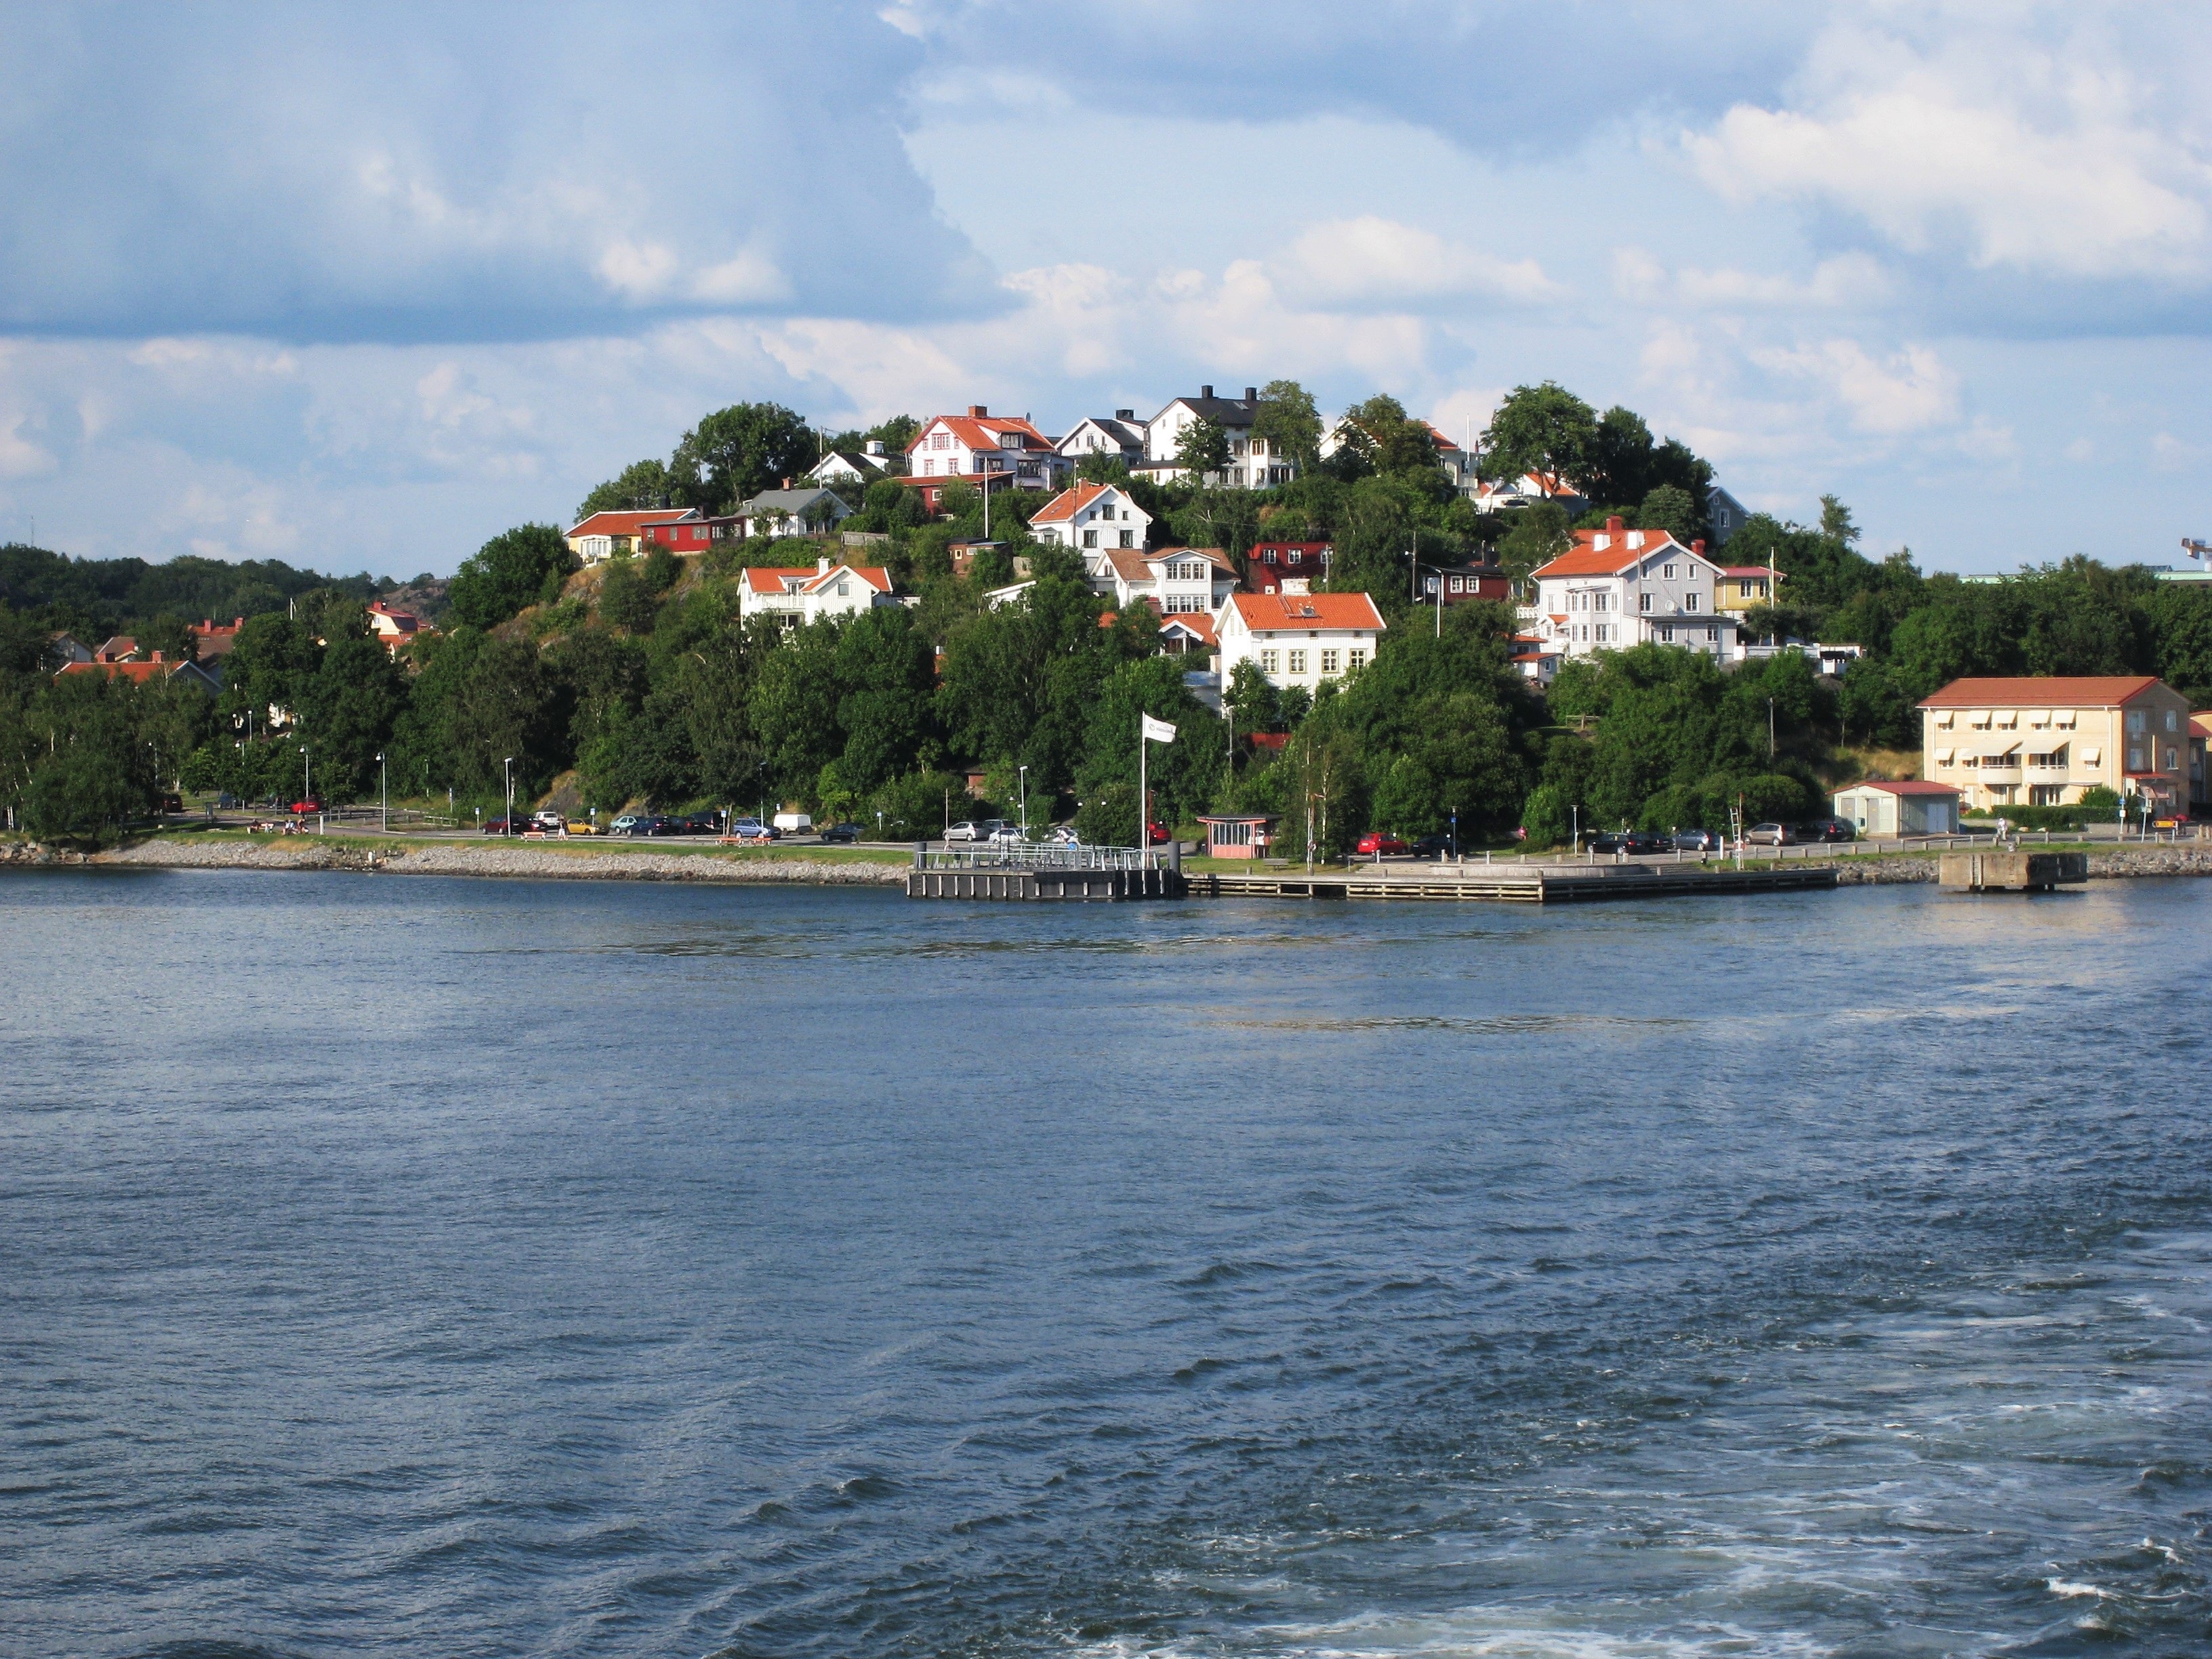
landscape, sea, coast, water, nature, rock, boat, shore, river, vacation, vehicle, holiday, bay, harbor, waterway, body of water, boating, sweden, outlook, archipelago, channel, gothenburg, scandinavia, swedish, baltic sea, swedish archipelago, in g teborg, v stra g taland county, archipelago of gothenburg, swedish coast, houses on rocks